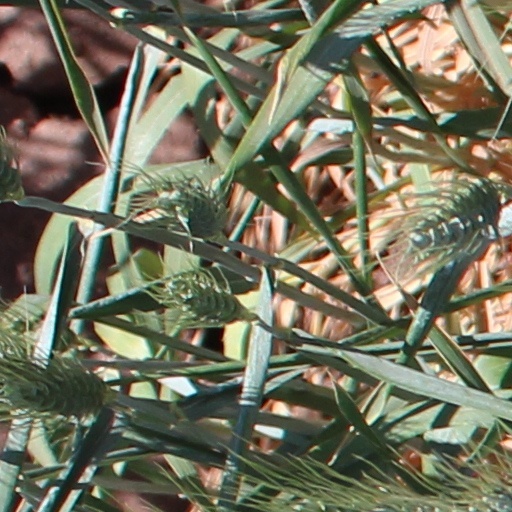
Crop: wheat